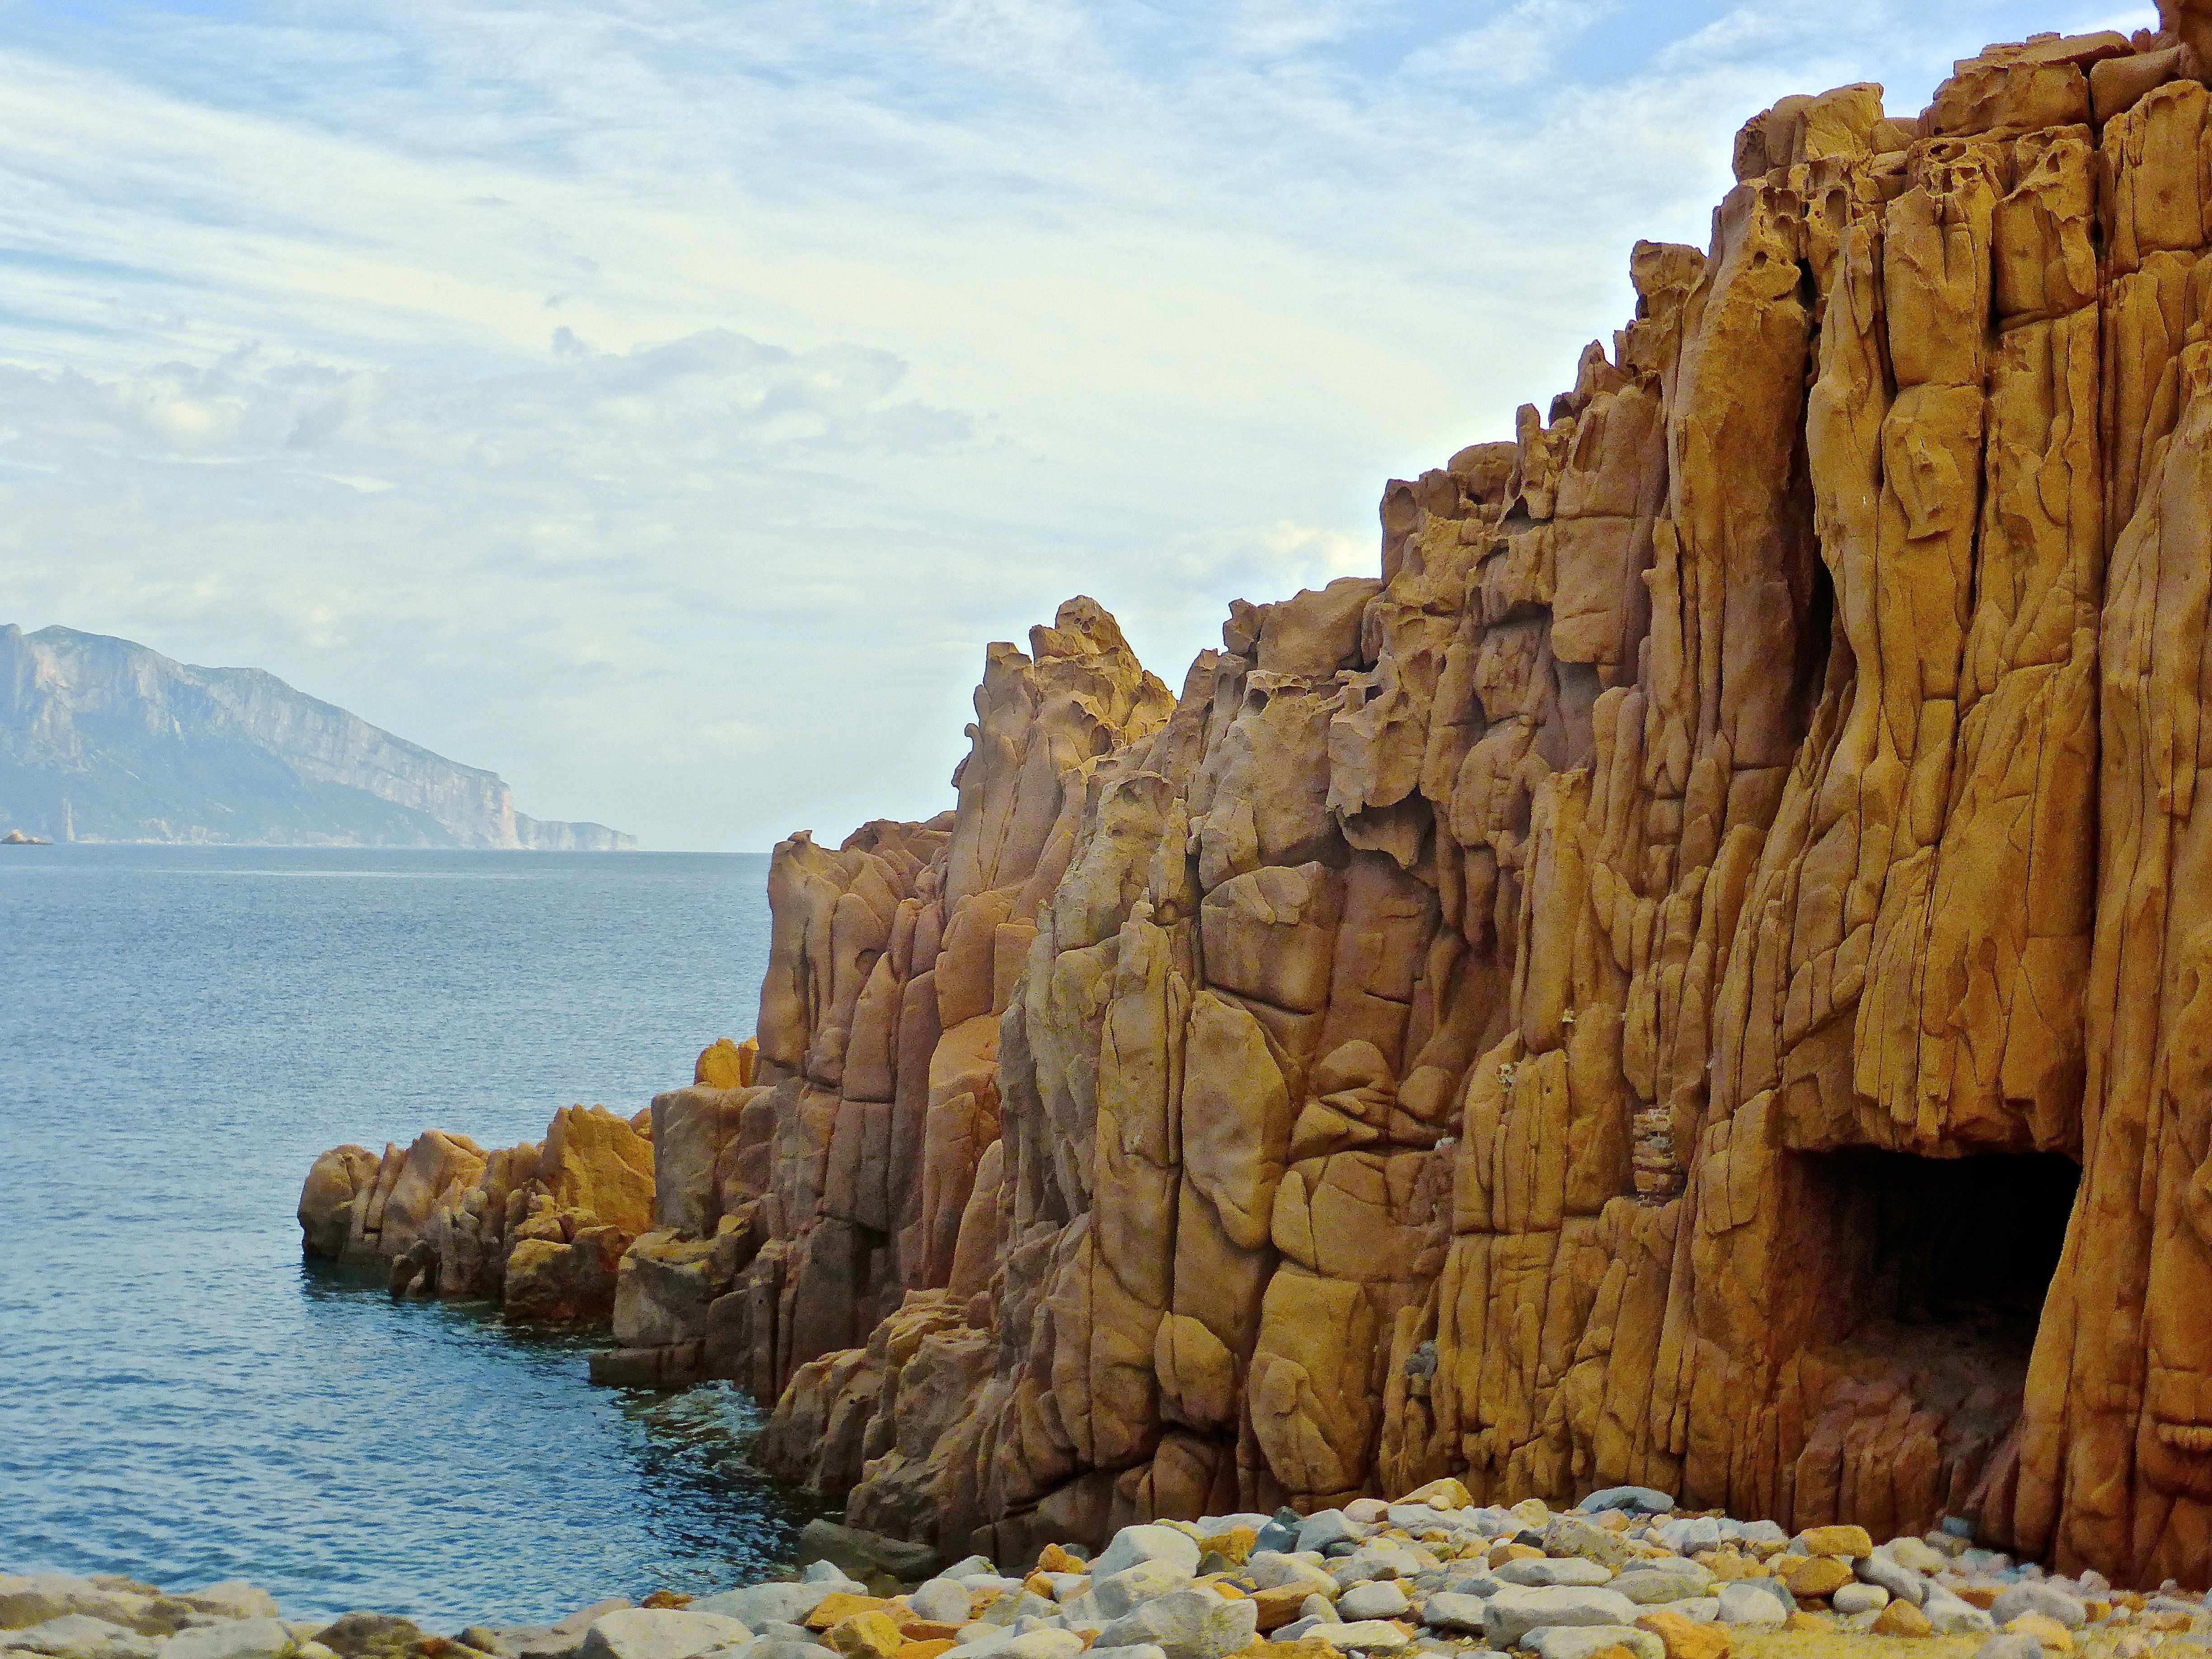
sea, coast, rock, sandstone, formation, cliff, seaside, arch, red, scenery, rocky, terrain, geology, badlands, cape, wadi, landform, natural arch, geographical feature